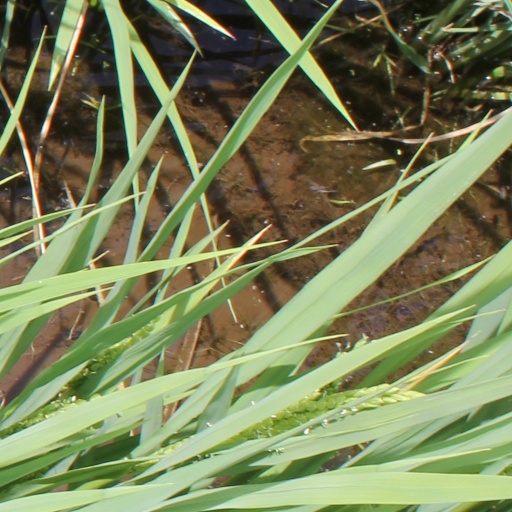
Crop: rice